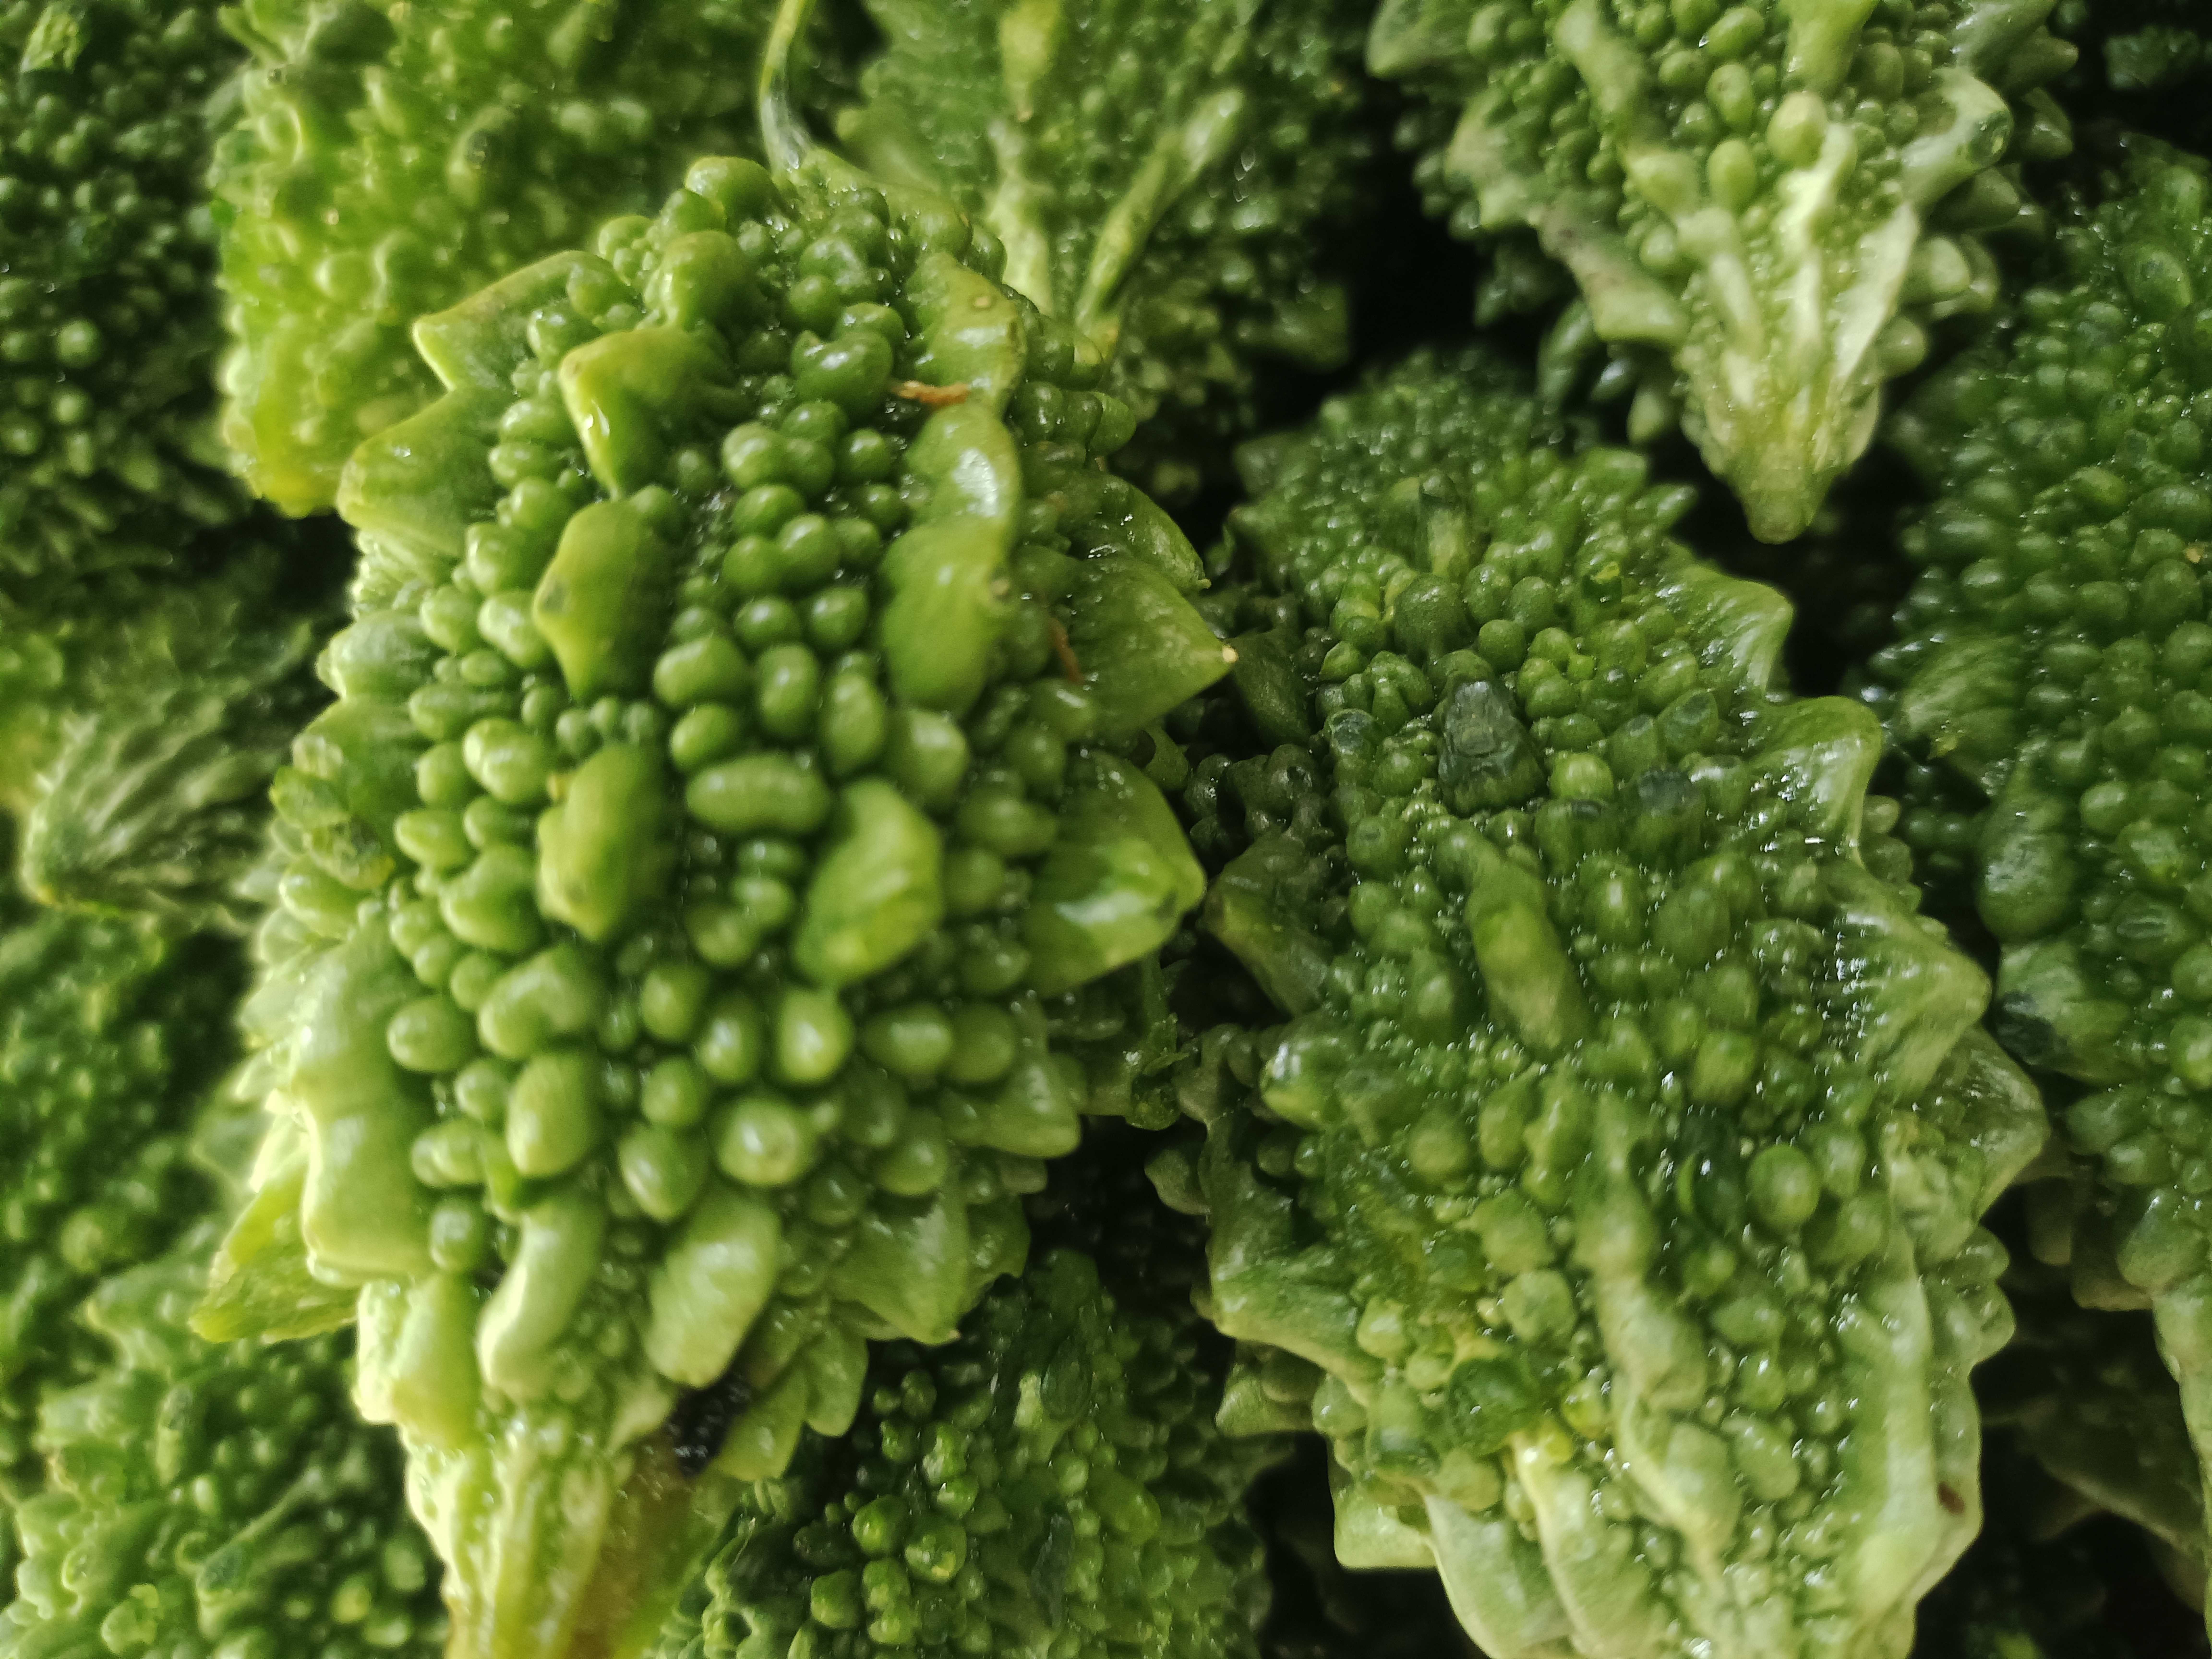
Label: Momordica charantia